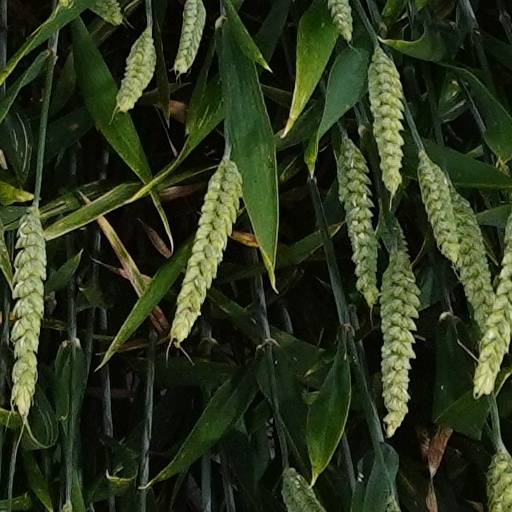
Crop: wheat